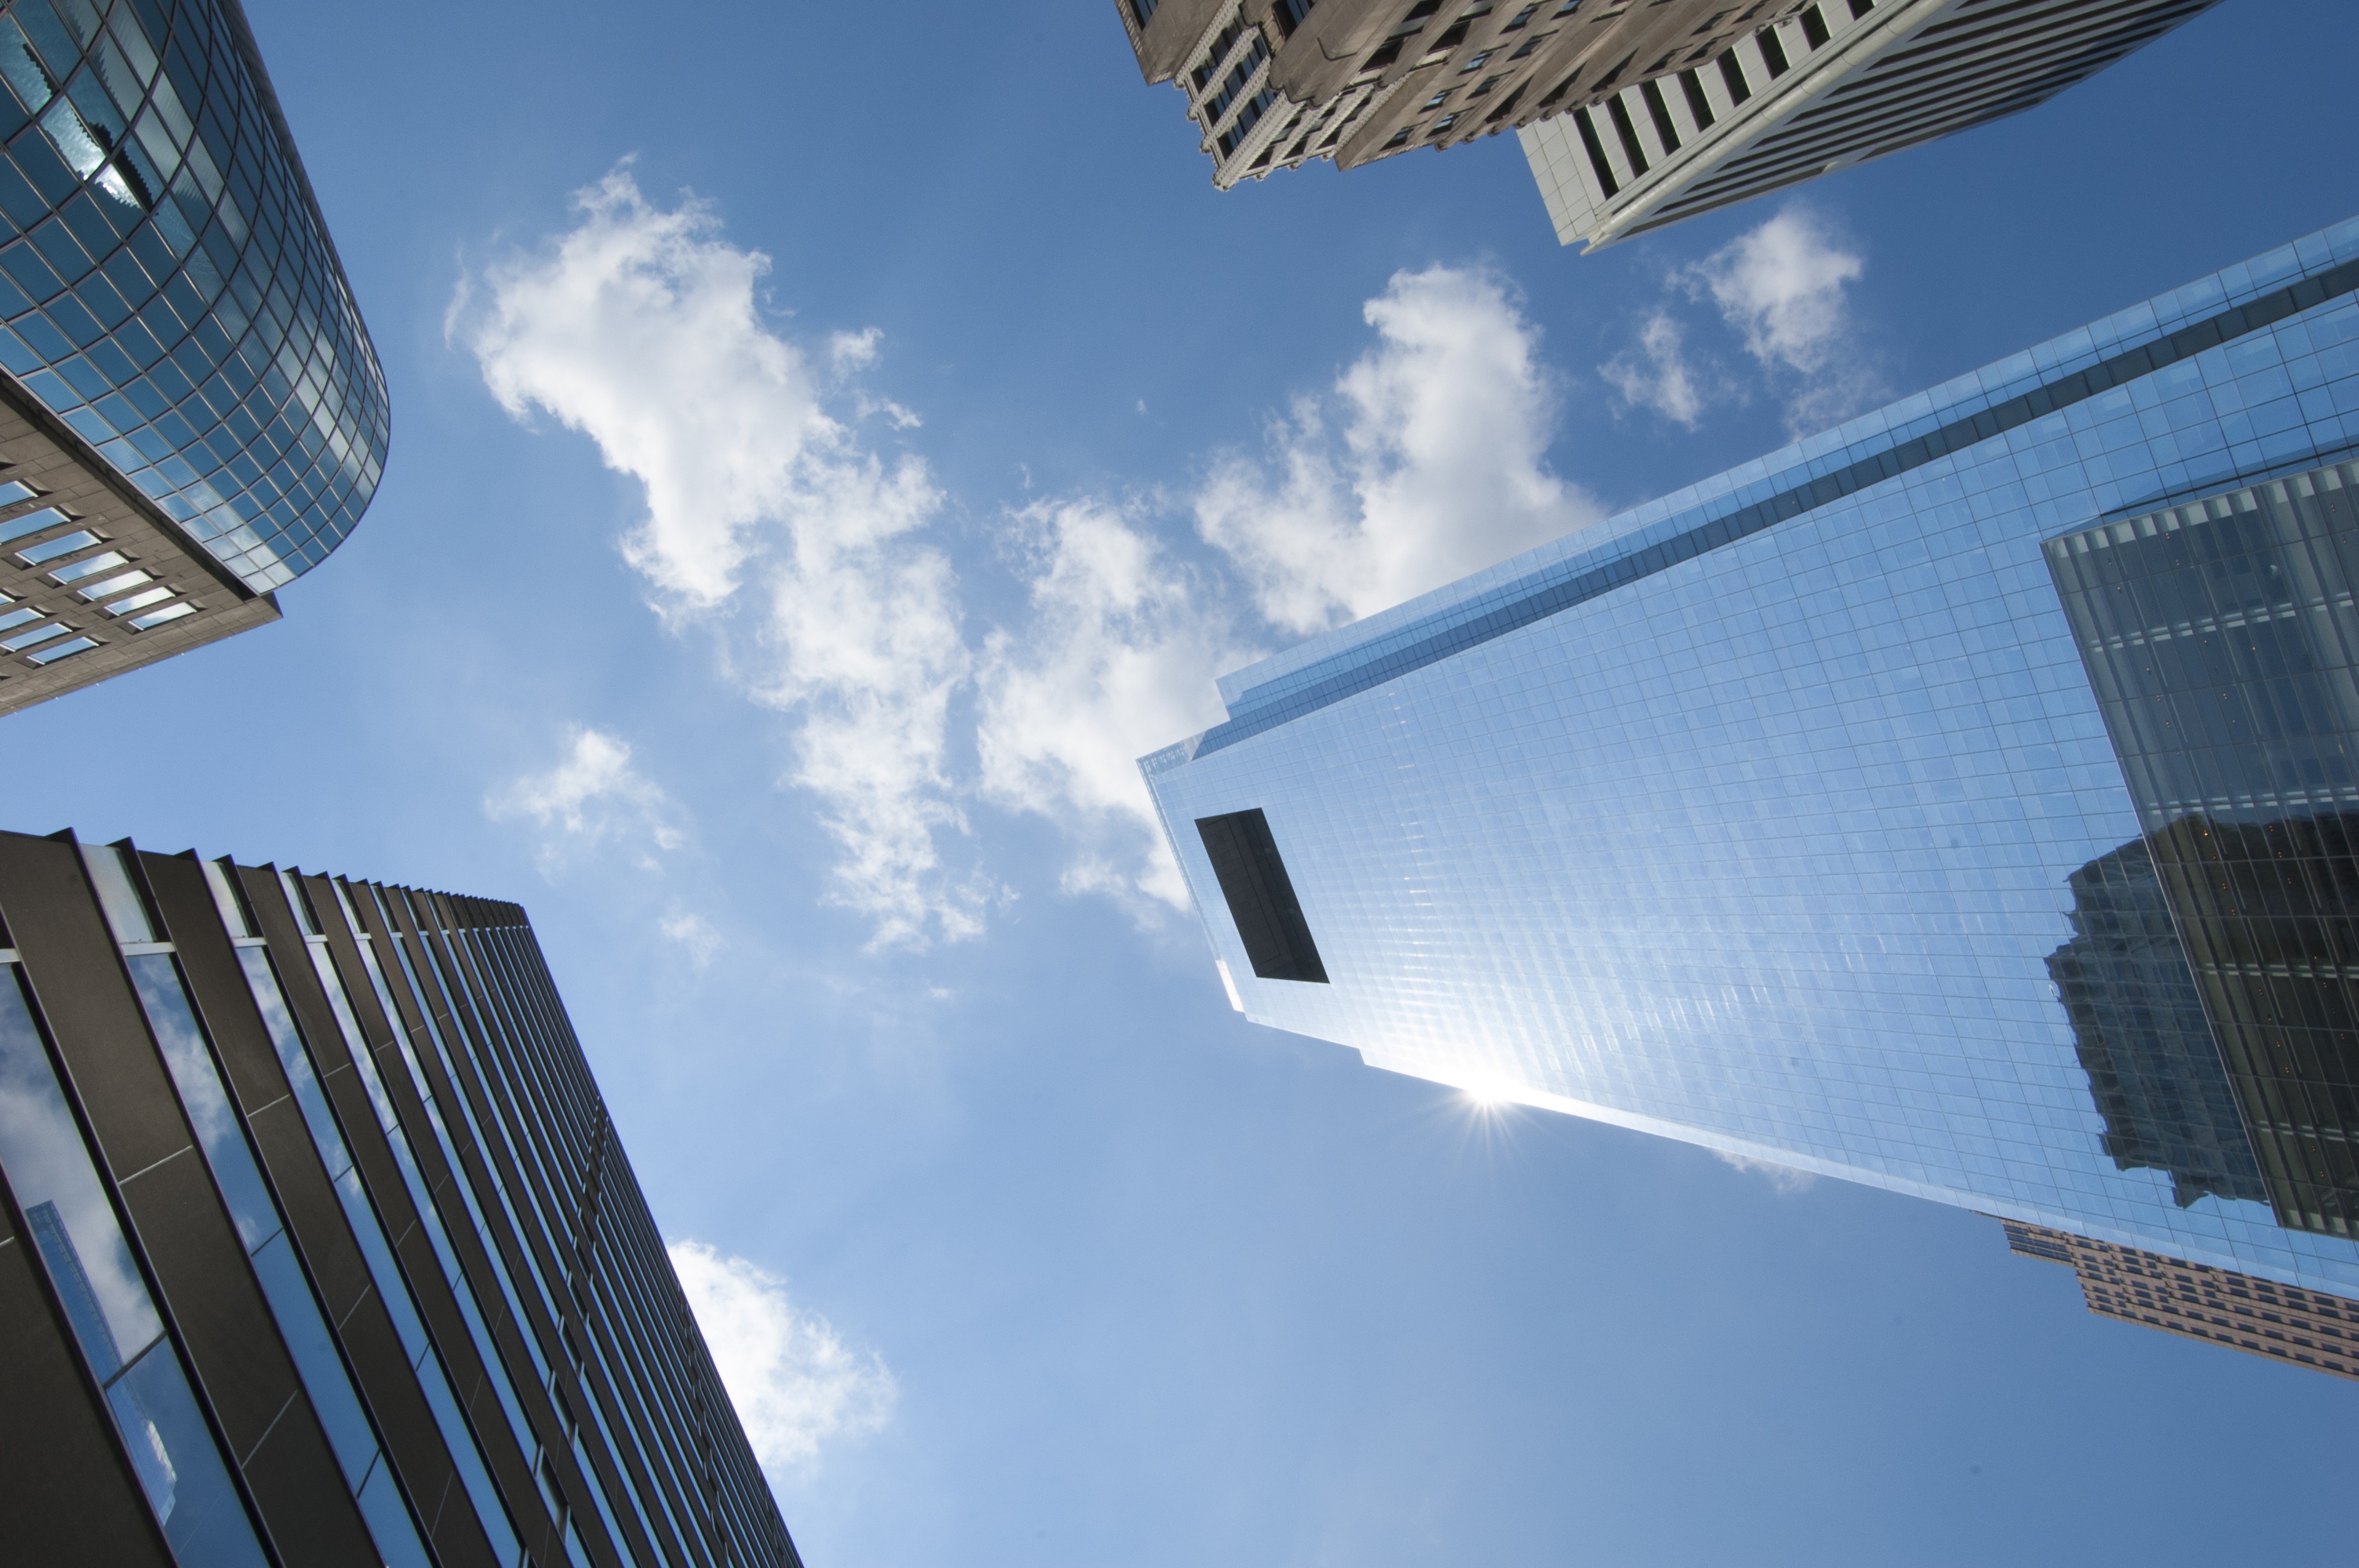
architecture, sky, building, city, skyscraper, downtown, reflection, landmark, facade, blue, professional, stadium, tower block, tall, headquarters, philadelphia, urban area, philly, atmosphere of earth, comcast tower, urban building